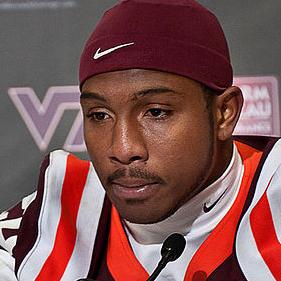
Age: 20